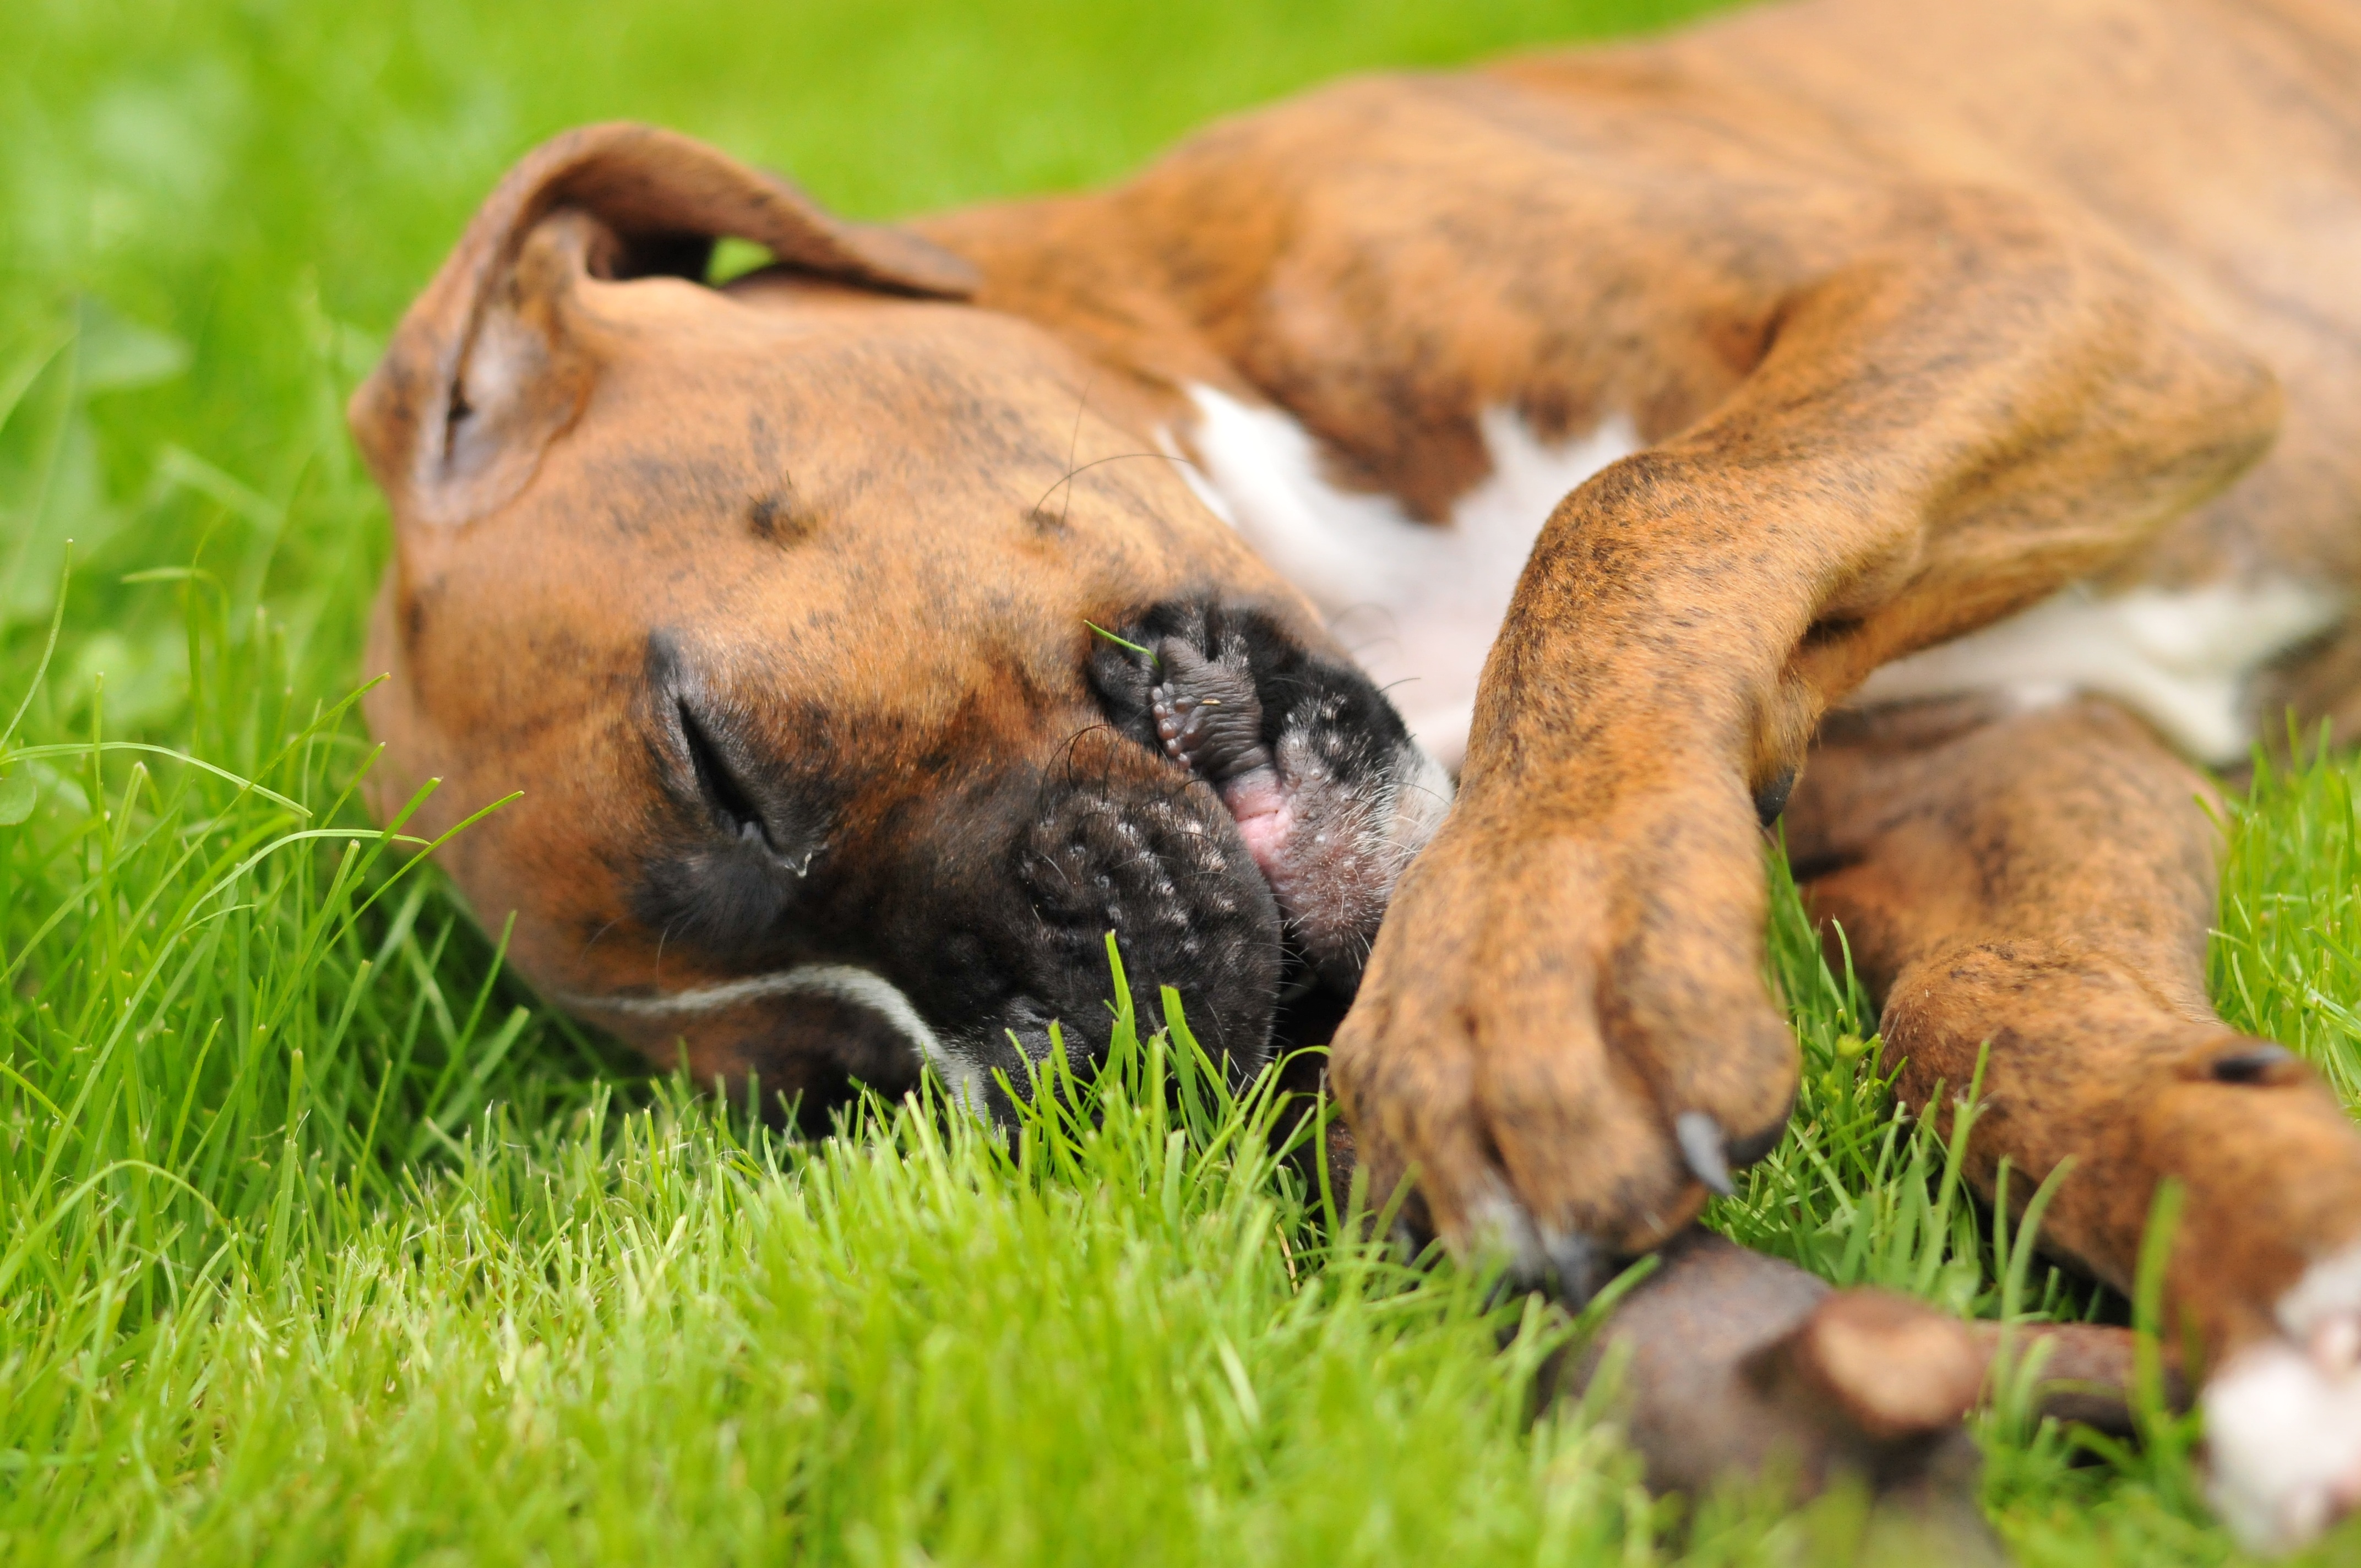
grass, puppy, dog, animal, pet, mammal, friendship, boxer, fun, vertebrate, dog breed, doggy, spacer, dog like mammal